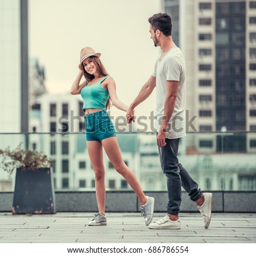
stylish young couple is holding hands , talking and smiling while walking in the city , full length